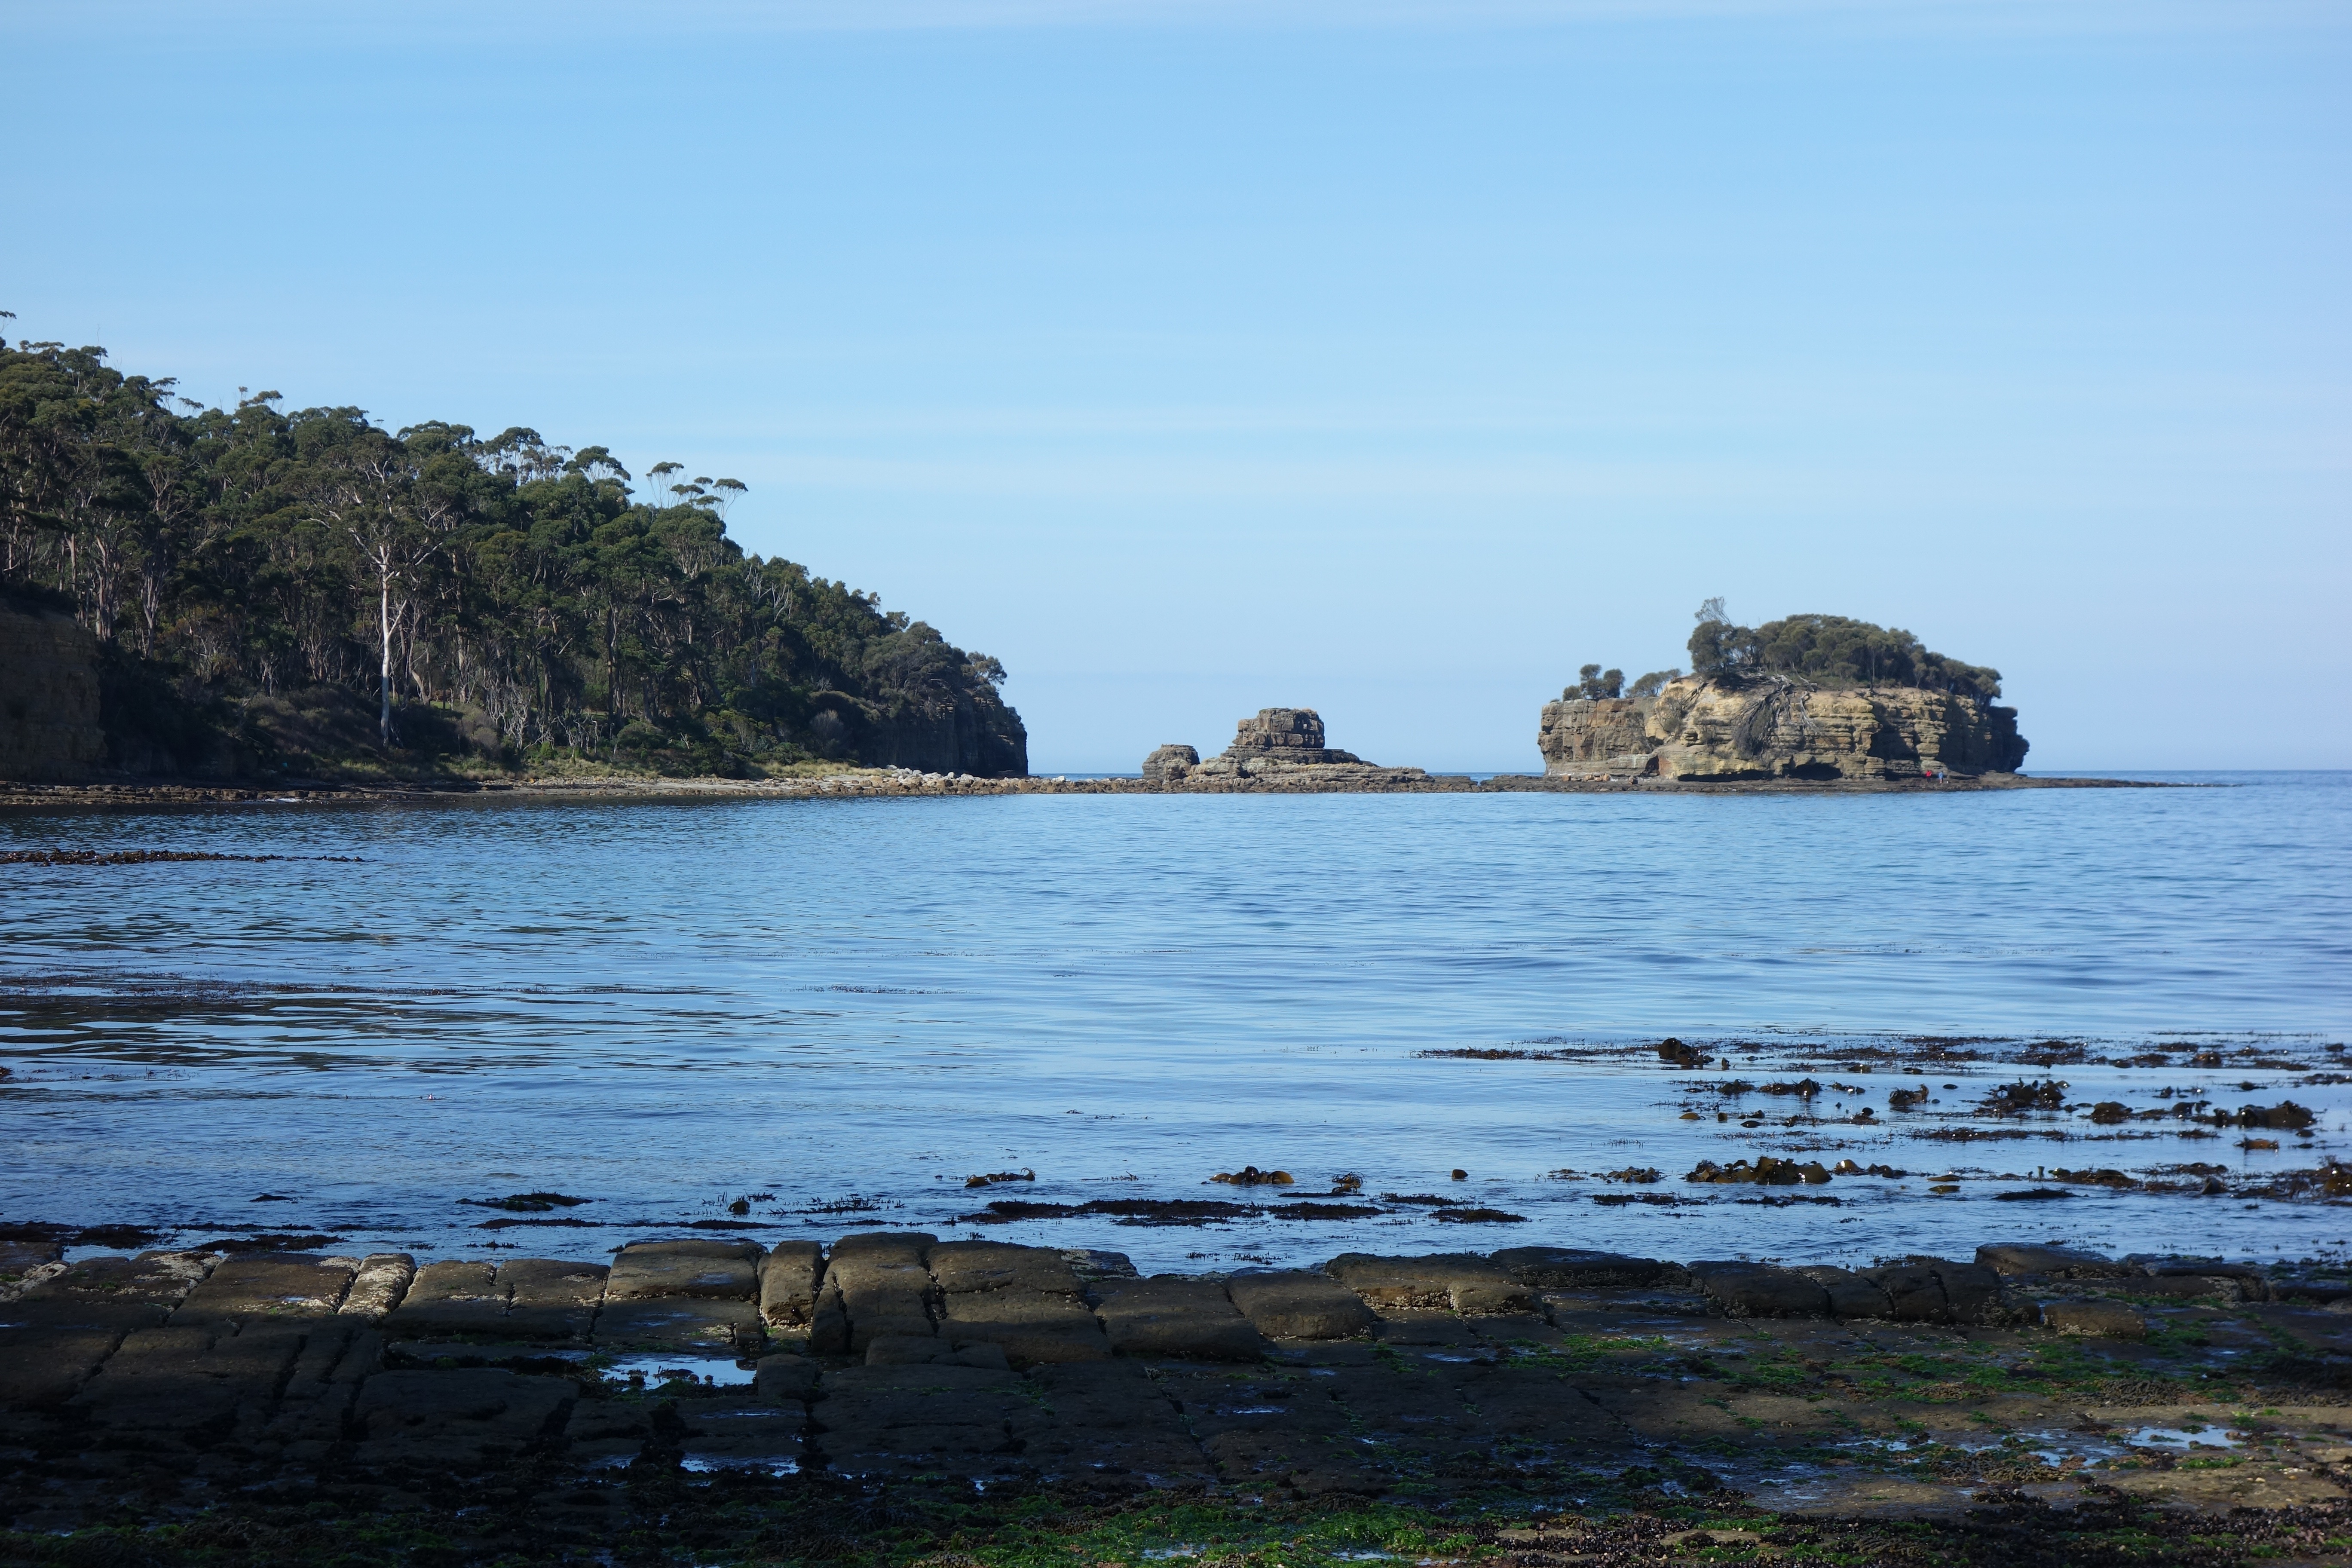
beach, sea, coast, water, rock, ocean, horizon, sky, shore, lake, cliff, cove, vehicle, scenic, bay, island, terrain, body of water, loch, cape, islet, landform